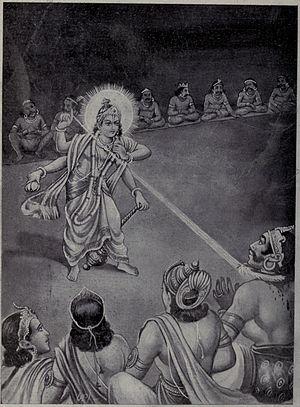
Râhu est le démon de l'éclipse dans l'hindouisme; il est décrit comme l'un des Navagraha dans l'astronomie védique et est associé à Ketu. Un des autres noms de Râhu est Bhayanaka.